Cool Jerk

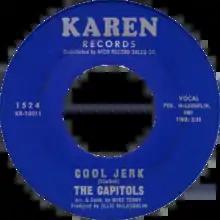
A-side label of US vinyl release

"Cool Jerk" is a 1966 rhythm and blues song written by Donald Storball and originally performed by the Capitols. It became a hit song in the United States and Canada.